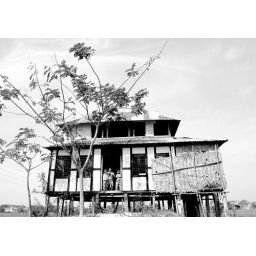
We found this lonely house in the middle of paddy field during a short photowalk at Keranigonj.